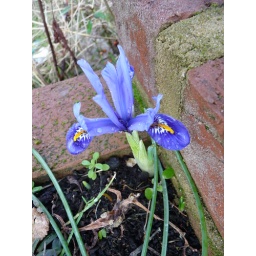
Another welcome sight in my garden, my first blue iris to flower this spring.